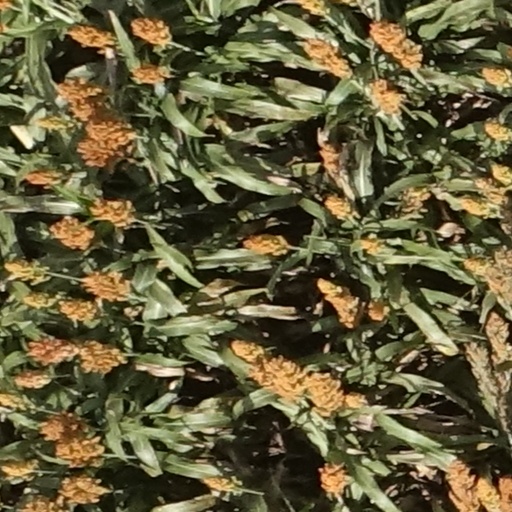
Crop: sorghum